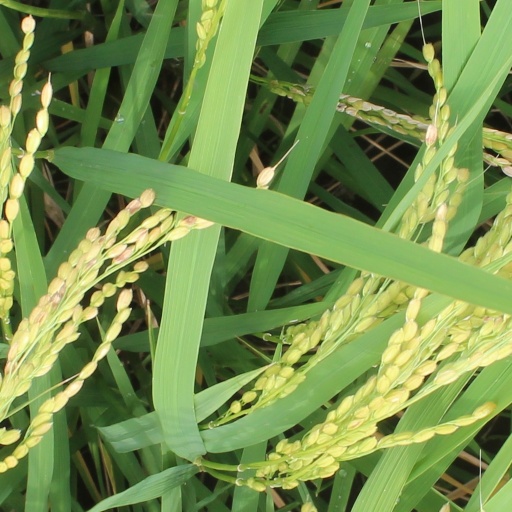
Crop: rice